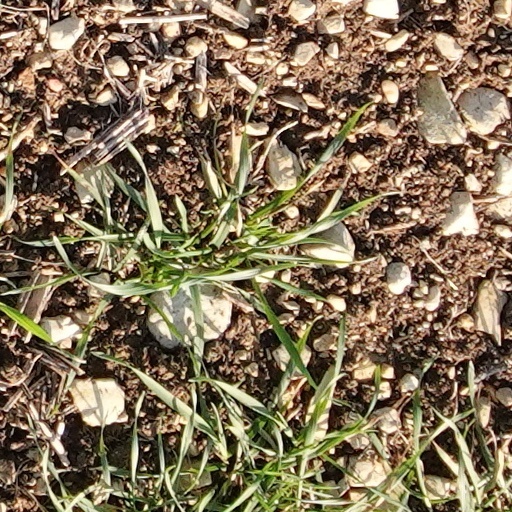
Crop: wheat